Dick Blaker

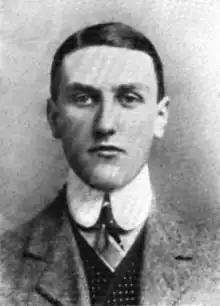
In "The Sketch", 13 February 1901

Richard Norman Rowsell Blaker, (24 October 1879 – 11 September 1950) was an amateur sportsman who played first-class cricket for Kent County Cricket Club during the Golden Age of cricket prior to the First World War. Blaker won the Military Cross whilst serving as a lieutenant in the Rifle Regiment on the Western Front during the Great War.